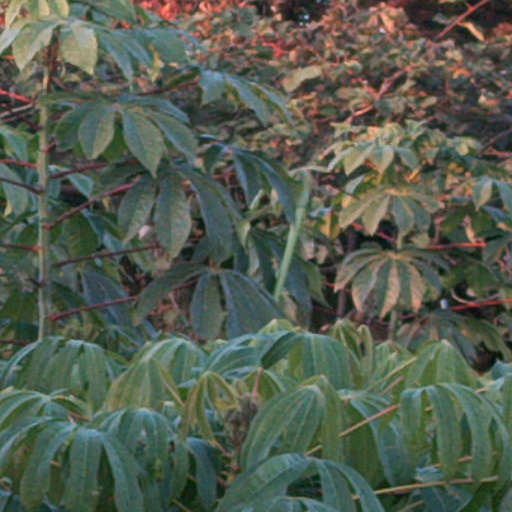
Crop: cassava